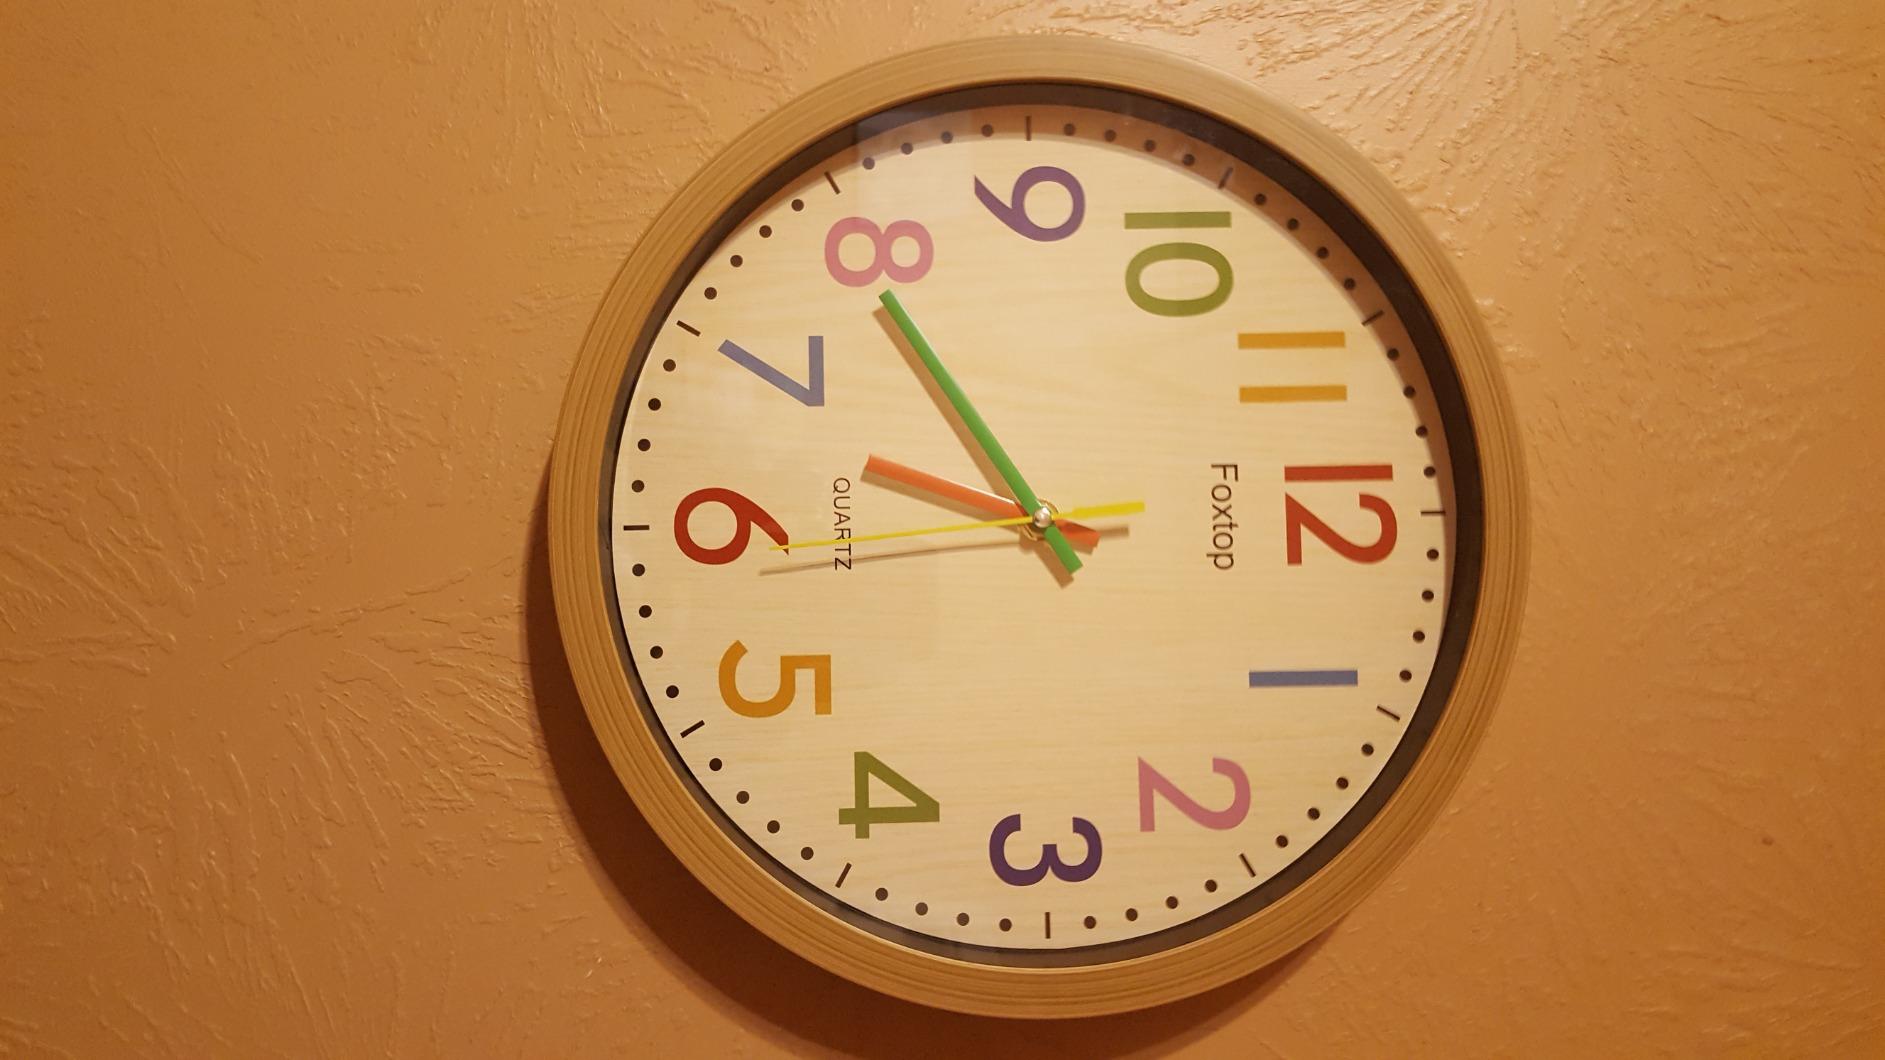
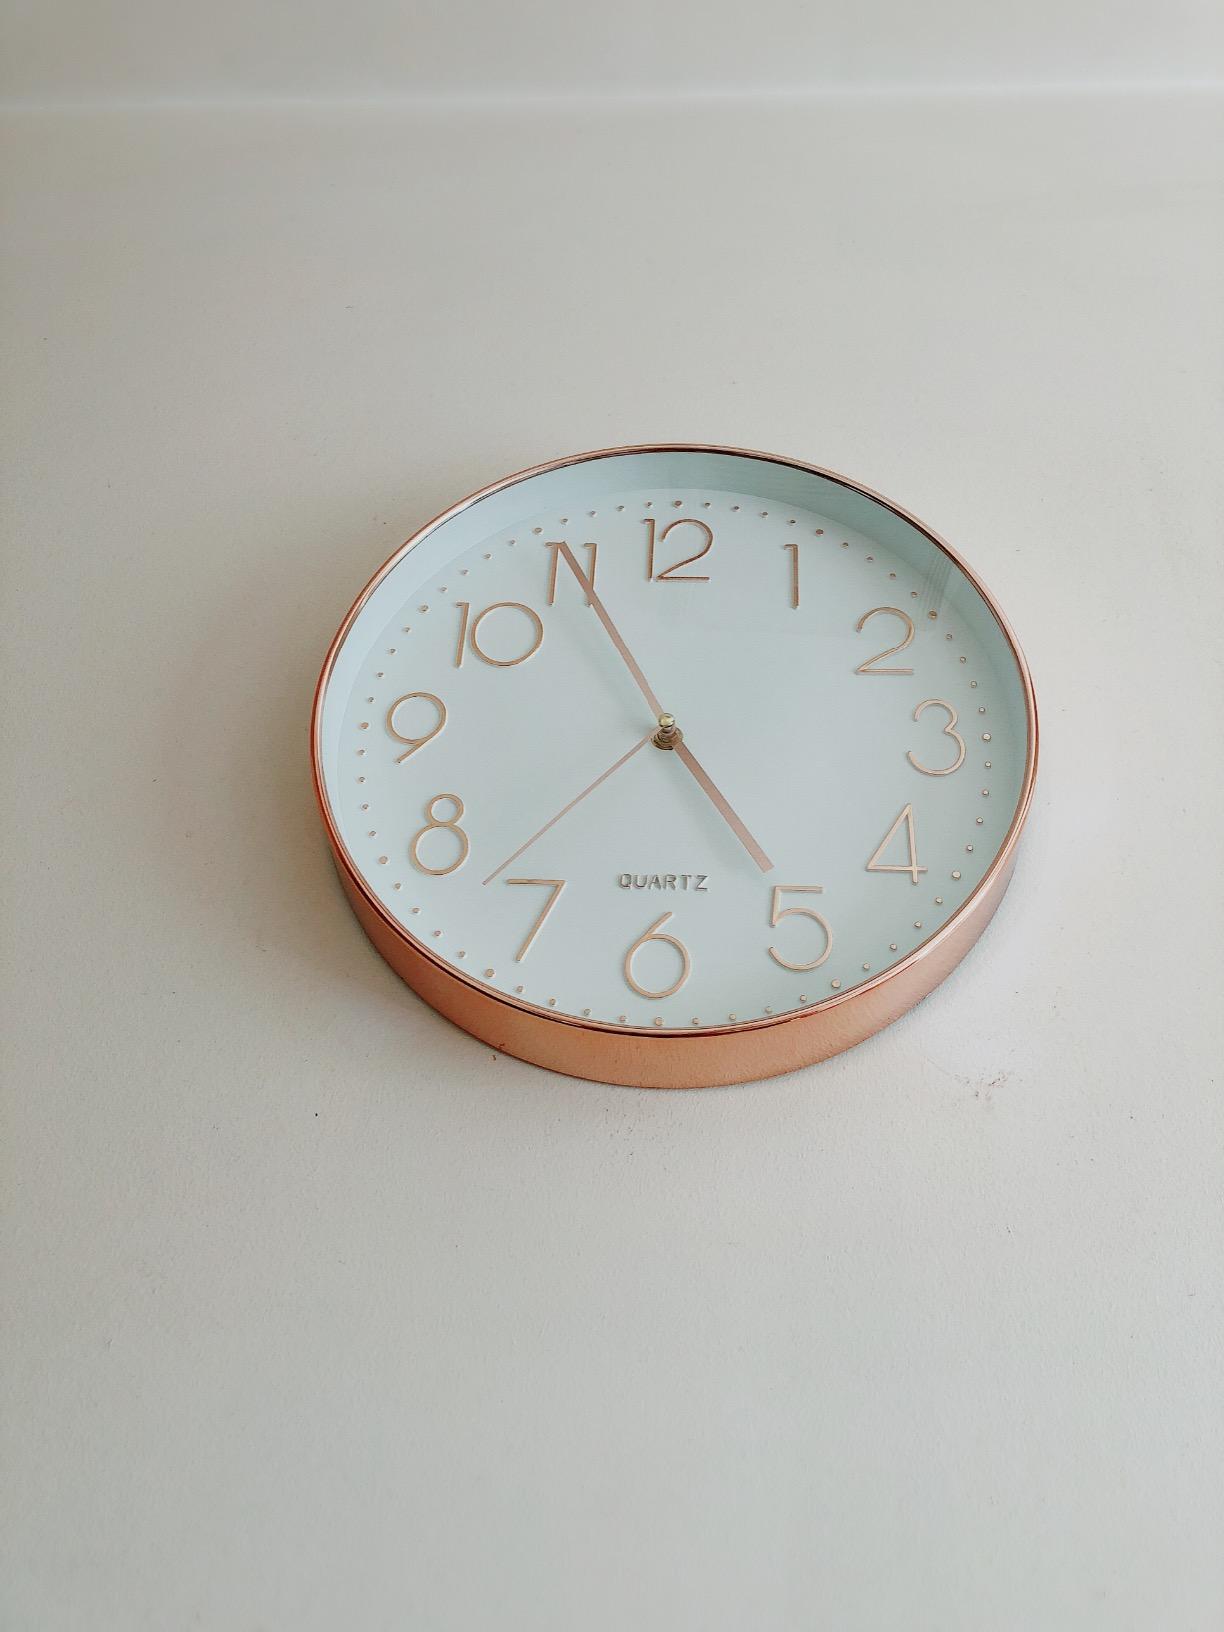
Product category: clock
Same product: no